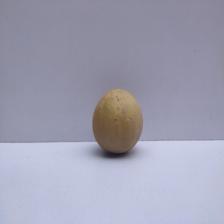
Size: Medium